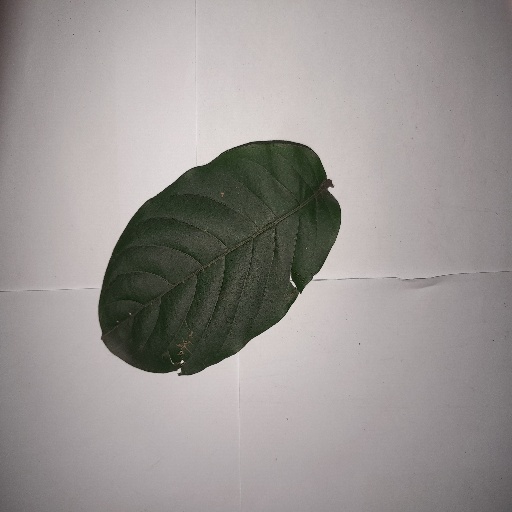
Species: HariTaki
Leaf condition: Shot Hole